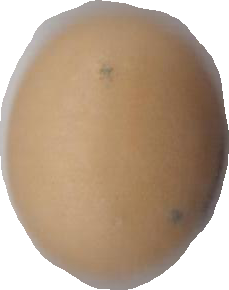
Variety: Anjasmoro